Describe the emotion expressed in this image:  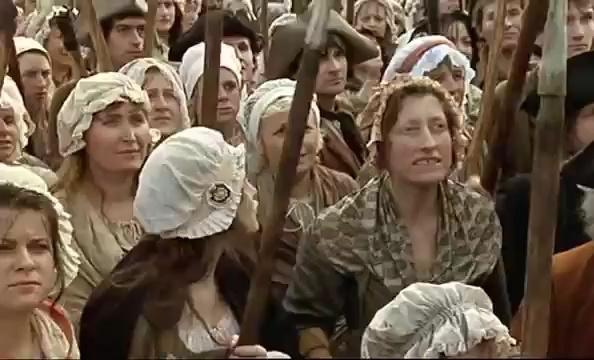
This person displays Fear, valence and arousal with low intensity.